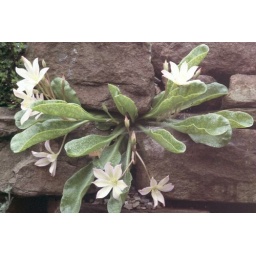
Lewisia tweedyi in stone wall